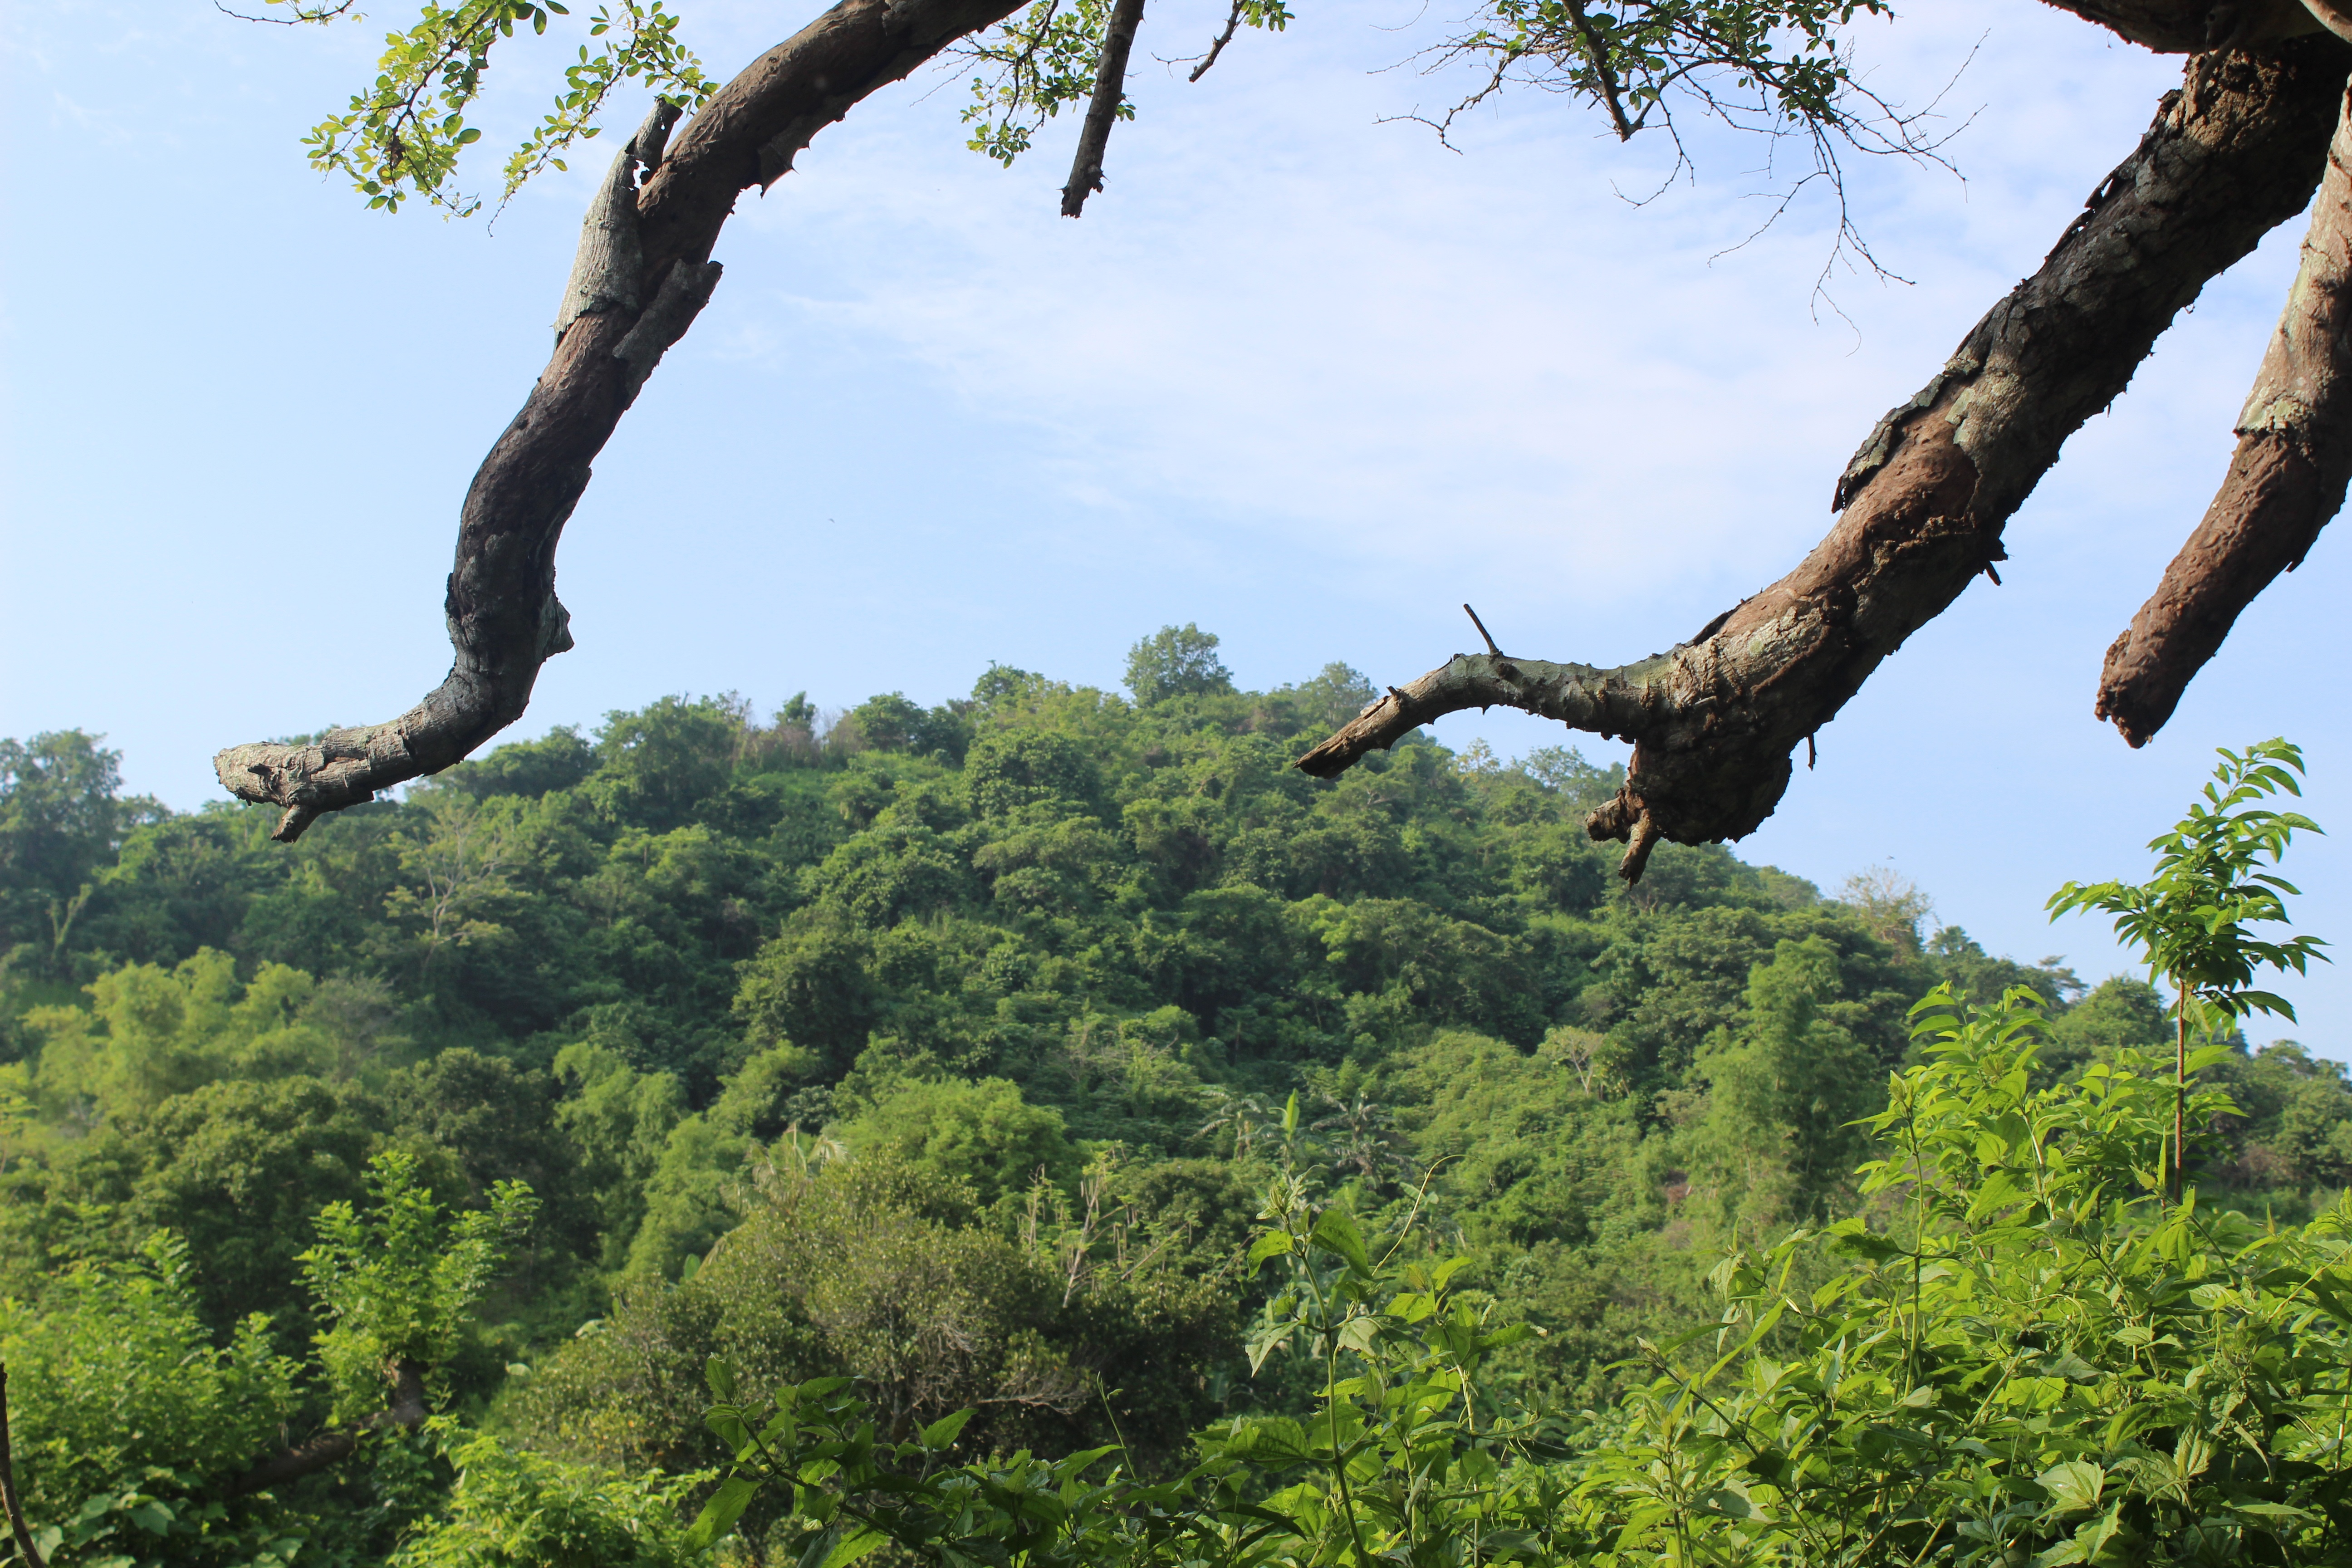
tree, nature, forest, branch, plant, flower, wildlife, green, jungle, tropical, botany, flora, fauna, trees, rainforest, habitat, natural environment, woody plant